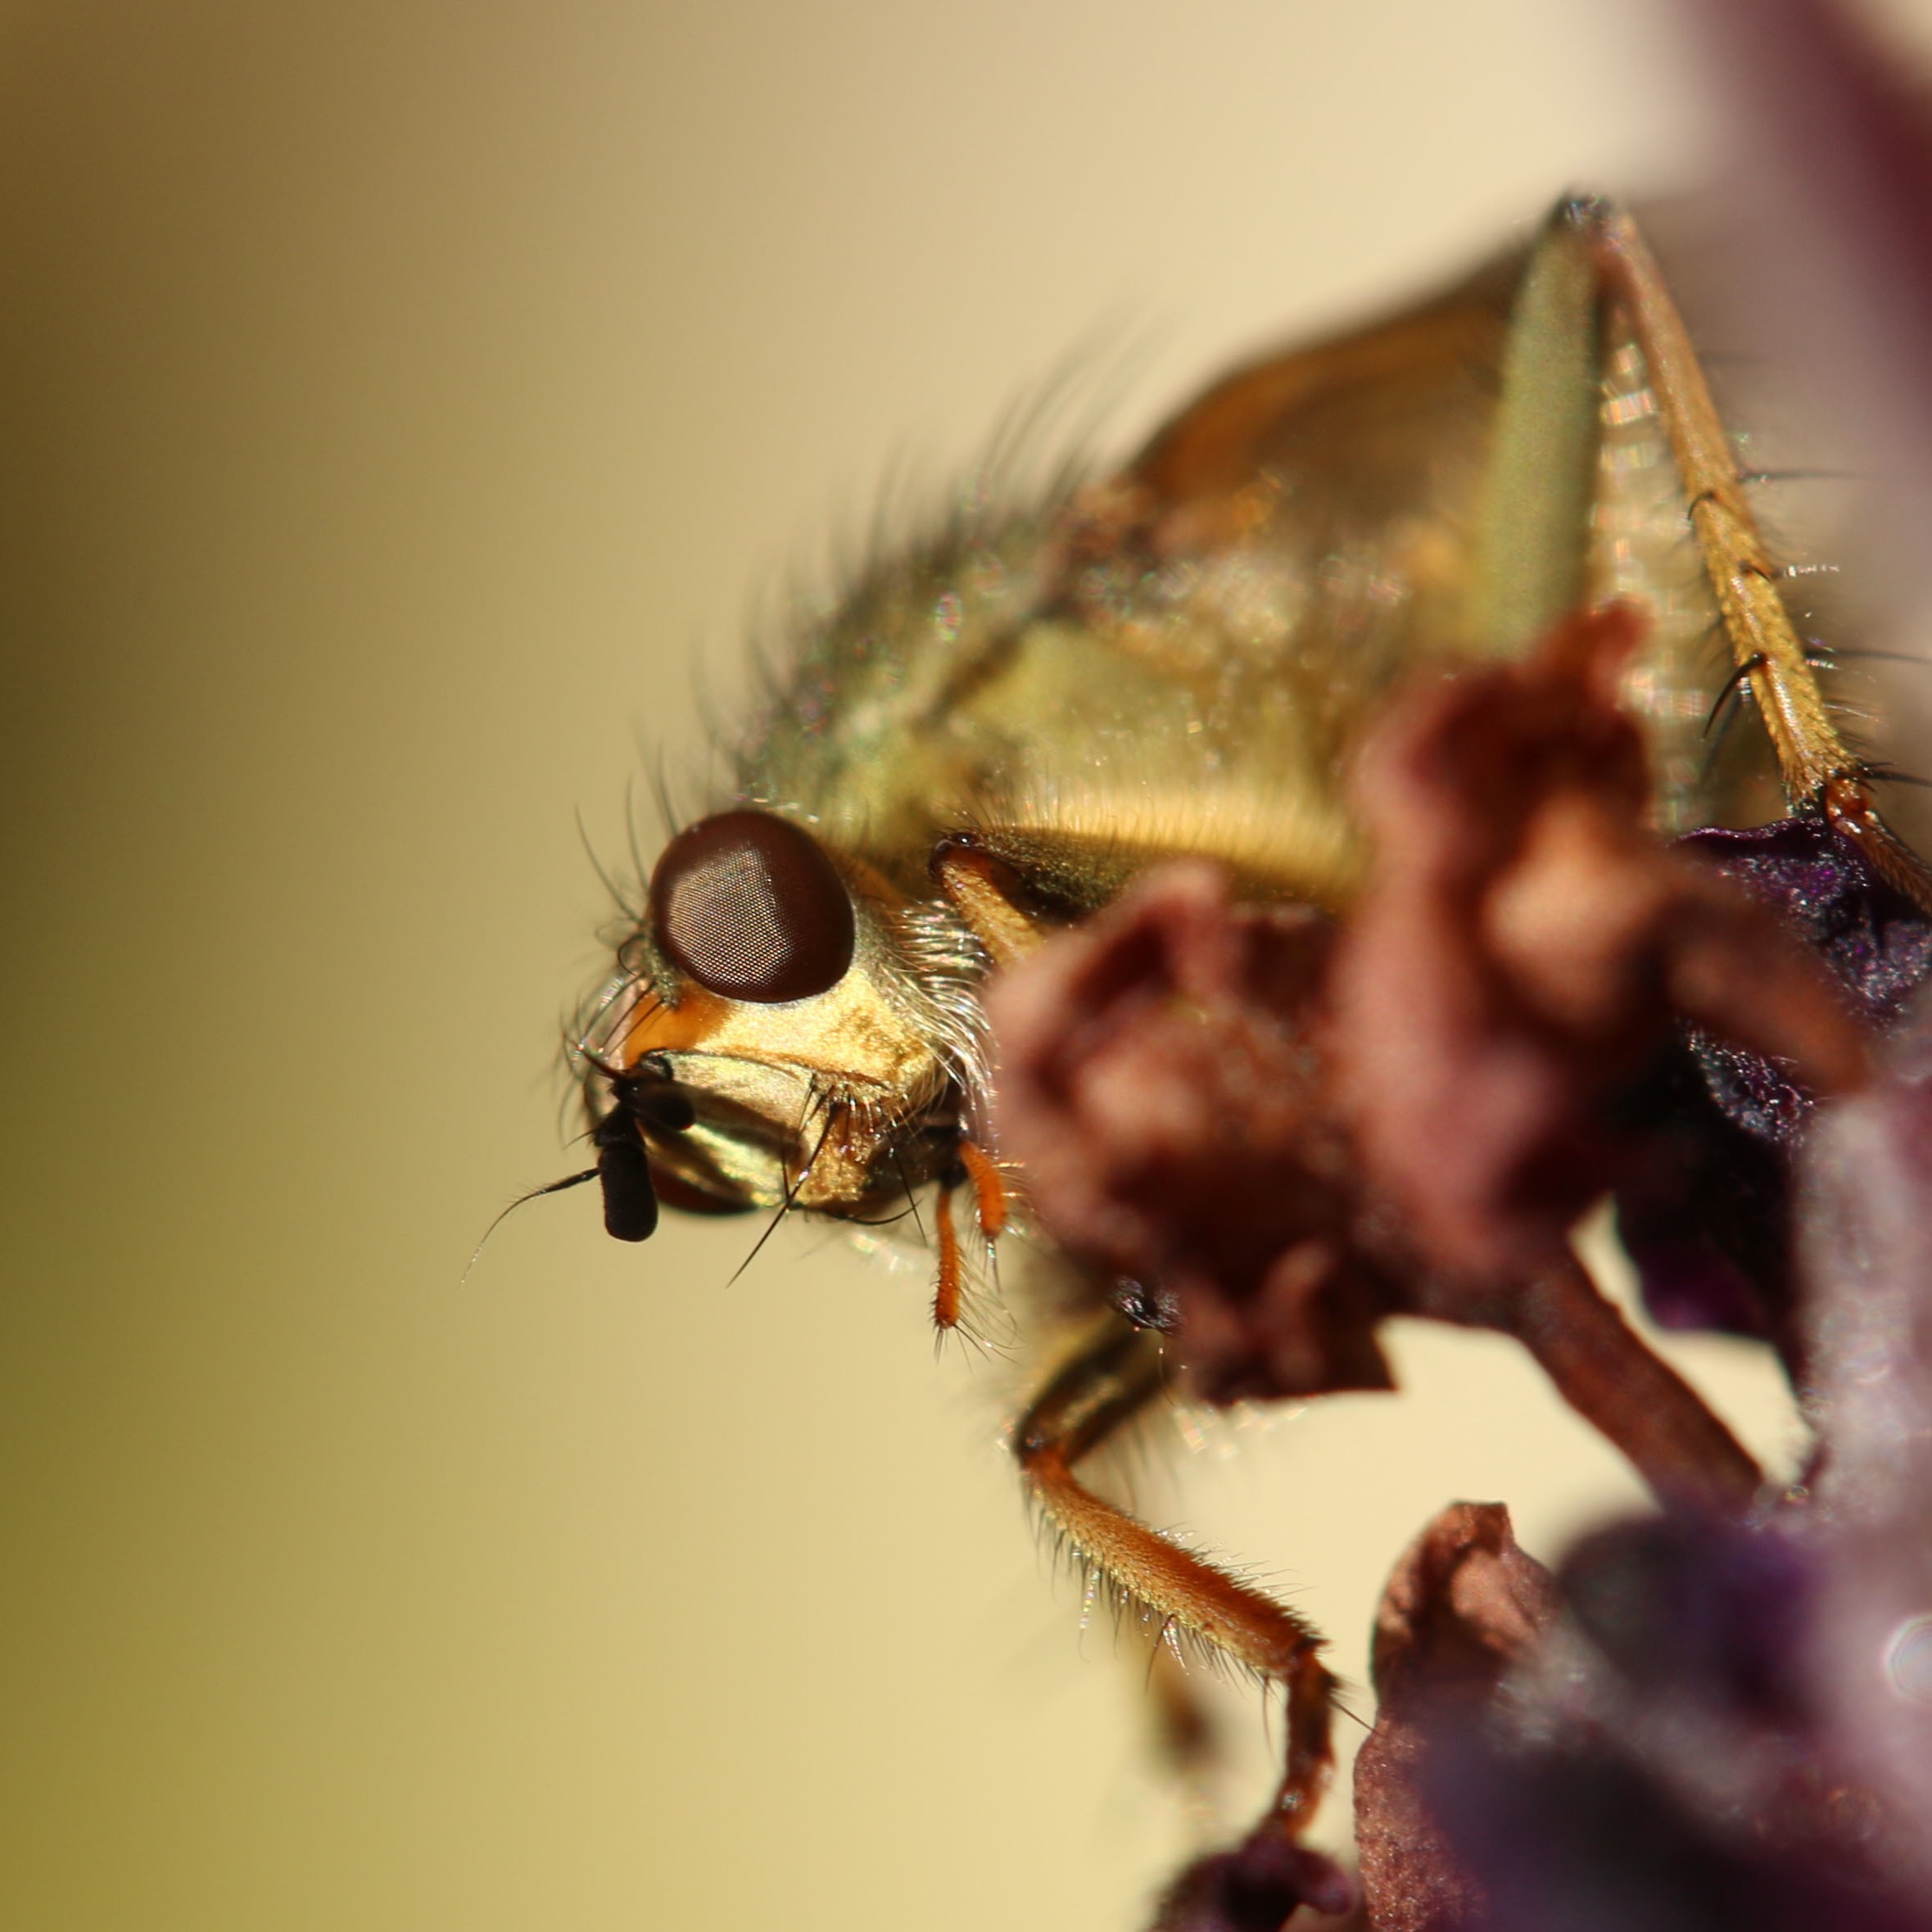
nature, photography, flower, fly, insect, fauna, invertebrate, close up, hornet, ant, wasp, pest, macro photography, arthropod, honey bee, membrane winged insect